Osamu Nakako

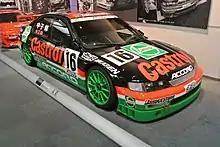
The Honda Accord with which Nakako became JTCC champion in 1997

The Japanese Touring Car Championship (abbreviated as JTCC from 1994) underwent major changes for 1994: the previous Group A regulations were replaced by Super Touring, there were no different classes, drivers drove each car alone and race distances were shortened. Nakako remained at Team Mugen, but the team's Honda Civic Ferio could not match the performance of rival cars, and Nakako finished 11th and 13th in 1994 and 1995, respectively, with his best results being one fourth in 1994 and two thirds in 1995. For the 1996 season, Honda introduced the Accord, which proved to be highly competitive. Nakako finished nine of the ten races which he completed on the podium, including two wins, and finished runner-up to Honda stablemate Naoki Hattori in the championship. In 1997, Nakako had won four times, twice finished second and placed in the top-five on three further occasions, meaning he went into the final race of the season leading the championship. With seven laps to go in the finale, Nakako attempted to pass one of his main title rivals, Satoshi Motoyama, for position; the move sent Motoyama spinning while Nakako was able to continue. A lap later when Nakako was about to lap Motoyama, Motoyama took Nakako out of the race – Motoyama was fined for the collision and received a multiple race ban. In the end, the only remaining contender, Takuya Kurosawa, was unable to outscore Nakako, and Nakako was crowned champion.